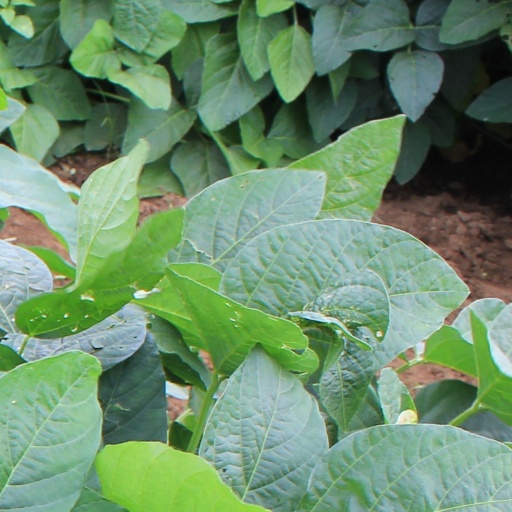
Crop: soybean